Bilbao Chess Masters Final

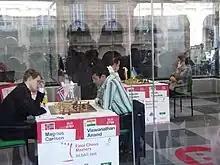
Carlsen playing Anand, Bilbao 2008

The inaugural Final was composed of Tata Steel joint winners Magnus Carlsen and Levon Aronian, Linares winner Viswanathan Anand, M-Tel Masters winner Vassily Ivanchuk, M-Tel runner up Veselin Topalov and third placed Teimour Radjabov.